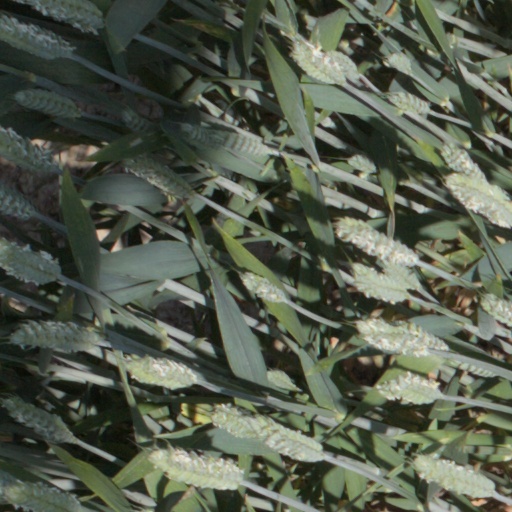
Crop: wheat